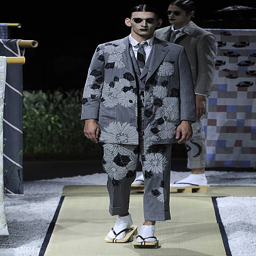
a model walks the runway at the fashion show during paris menswear fashion week .